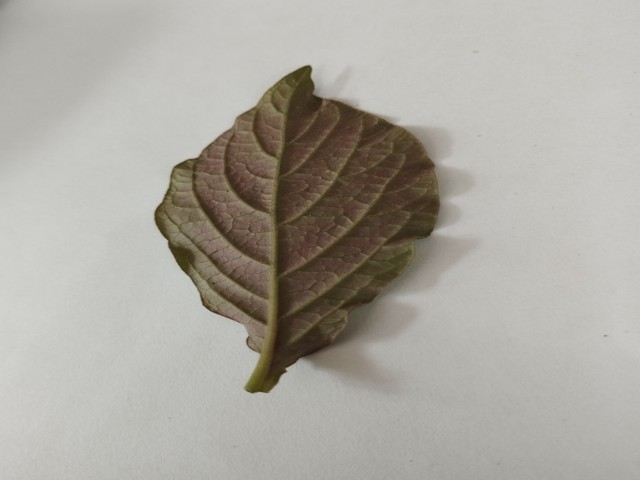
Plant: apang